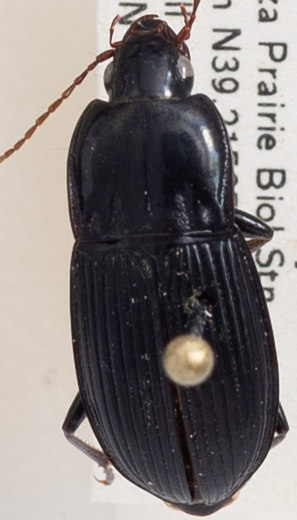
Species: Pterostichus permundus
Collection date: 2018-06-07
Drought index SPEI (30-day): -1.69
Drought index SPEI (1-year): -1.382
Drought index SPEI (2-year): -0.764